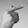
ASL letter: G